Richard Fisk

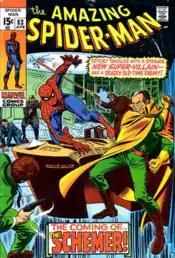
Cover of "The Amazing Spider-Man" #83. Art by John Romita Sr.

Not long afterward, a new gang emerged in New York, led by a mysterious figure calling himself the Schemer. Unlike most gangs in New York, the Schemer's organization seemed bent solely on dismantling the Kingpin's empire. After a series of confrontations, the Kingpin and the Schemer finally met face to face. It was then that the Schemer revealed that his face was really a mask, and that his true face was that of Richard Fisk. Richard explained that he had faked his death in the Alps and was striking back at his father using his own money. This final shock was too much for the Kingpin to bear, and he collapsed into catatonia. This finally made Richard realize how much he had hurt his father, and he set off to find a way to cure his comatose state. Richard joined the international terrorist group Hydra, becoming a leader of the Nevada fragment of Hydra and eventually rising to the rank of Supreme Hydra. Now with Hydra's expansive resources at his disposal, Richard was able to return his father to full health. The Kingpin, reconciled with his son, proved that he was back to normal by clandestinely taking over as ruler of Hydra. However, it was soon revealed that the true leader of Hydra was the Nazi supervillain the Red Skull, and the Fisks had to team up with Captain America and the Falcon to stop the mad dictator. Richard was critically wounded in the final battle, and the Kingpin had his son placed in suspended animation, finally curing him by siphoning some life force from Spider-Man.